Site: brandenburg
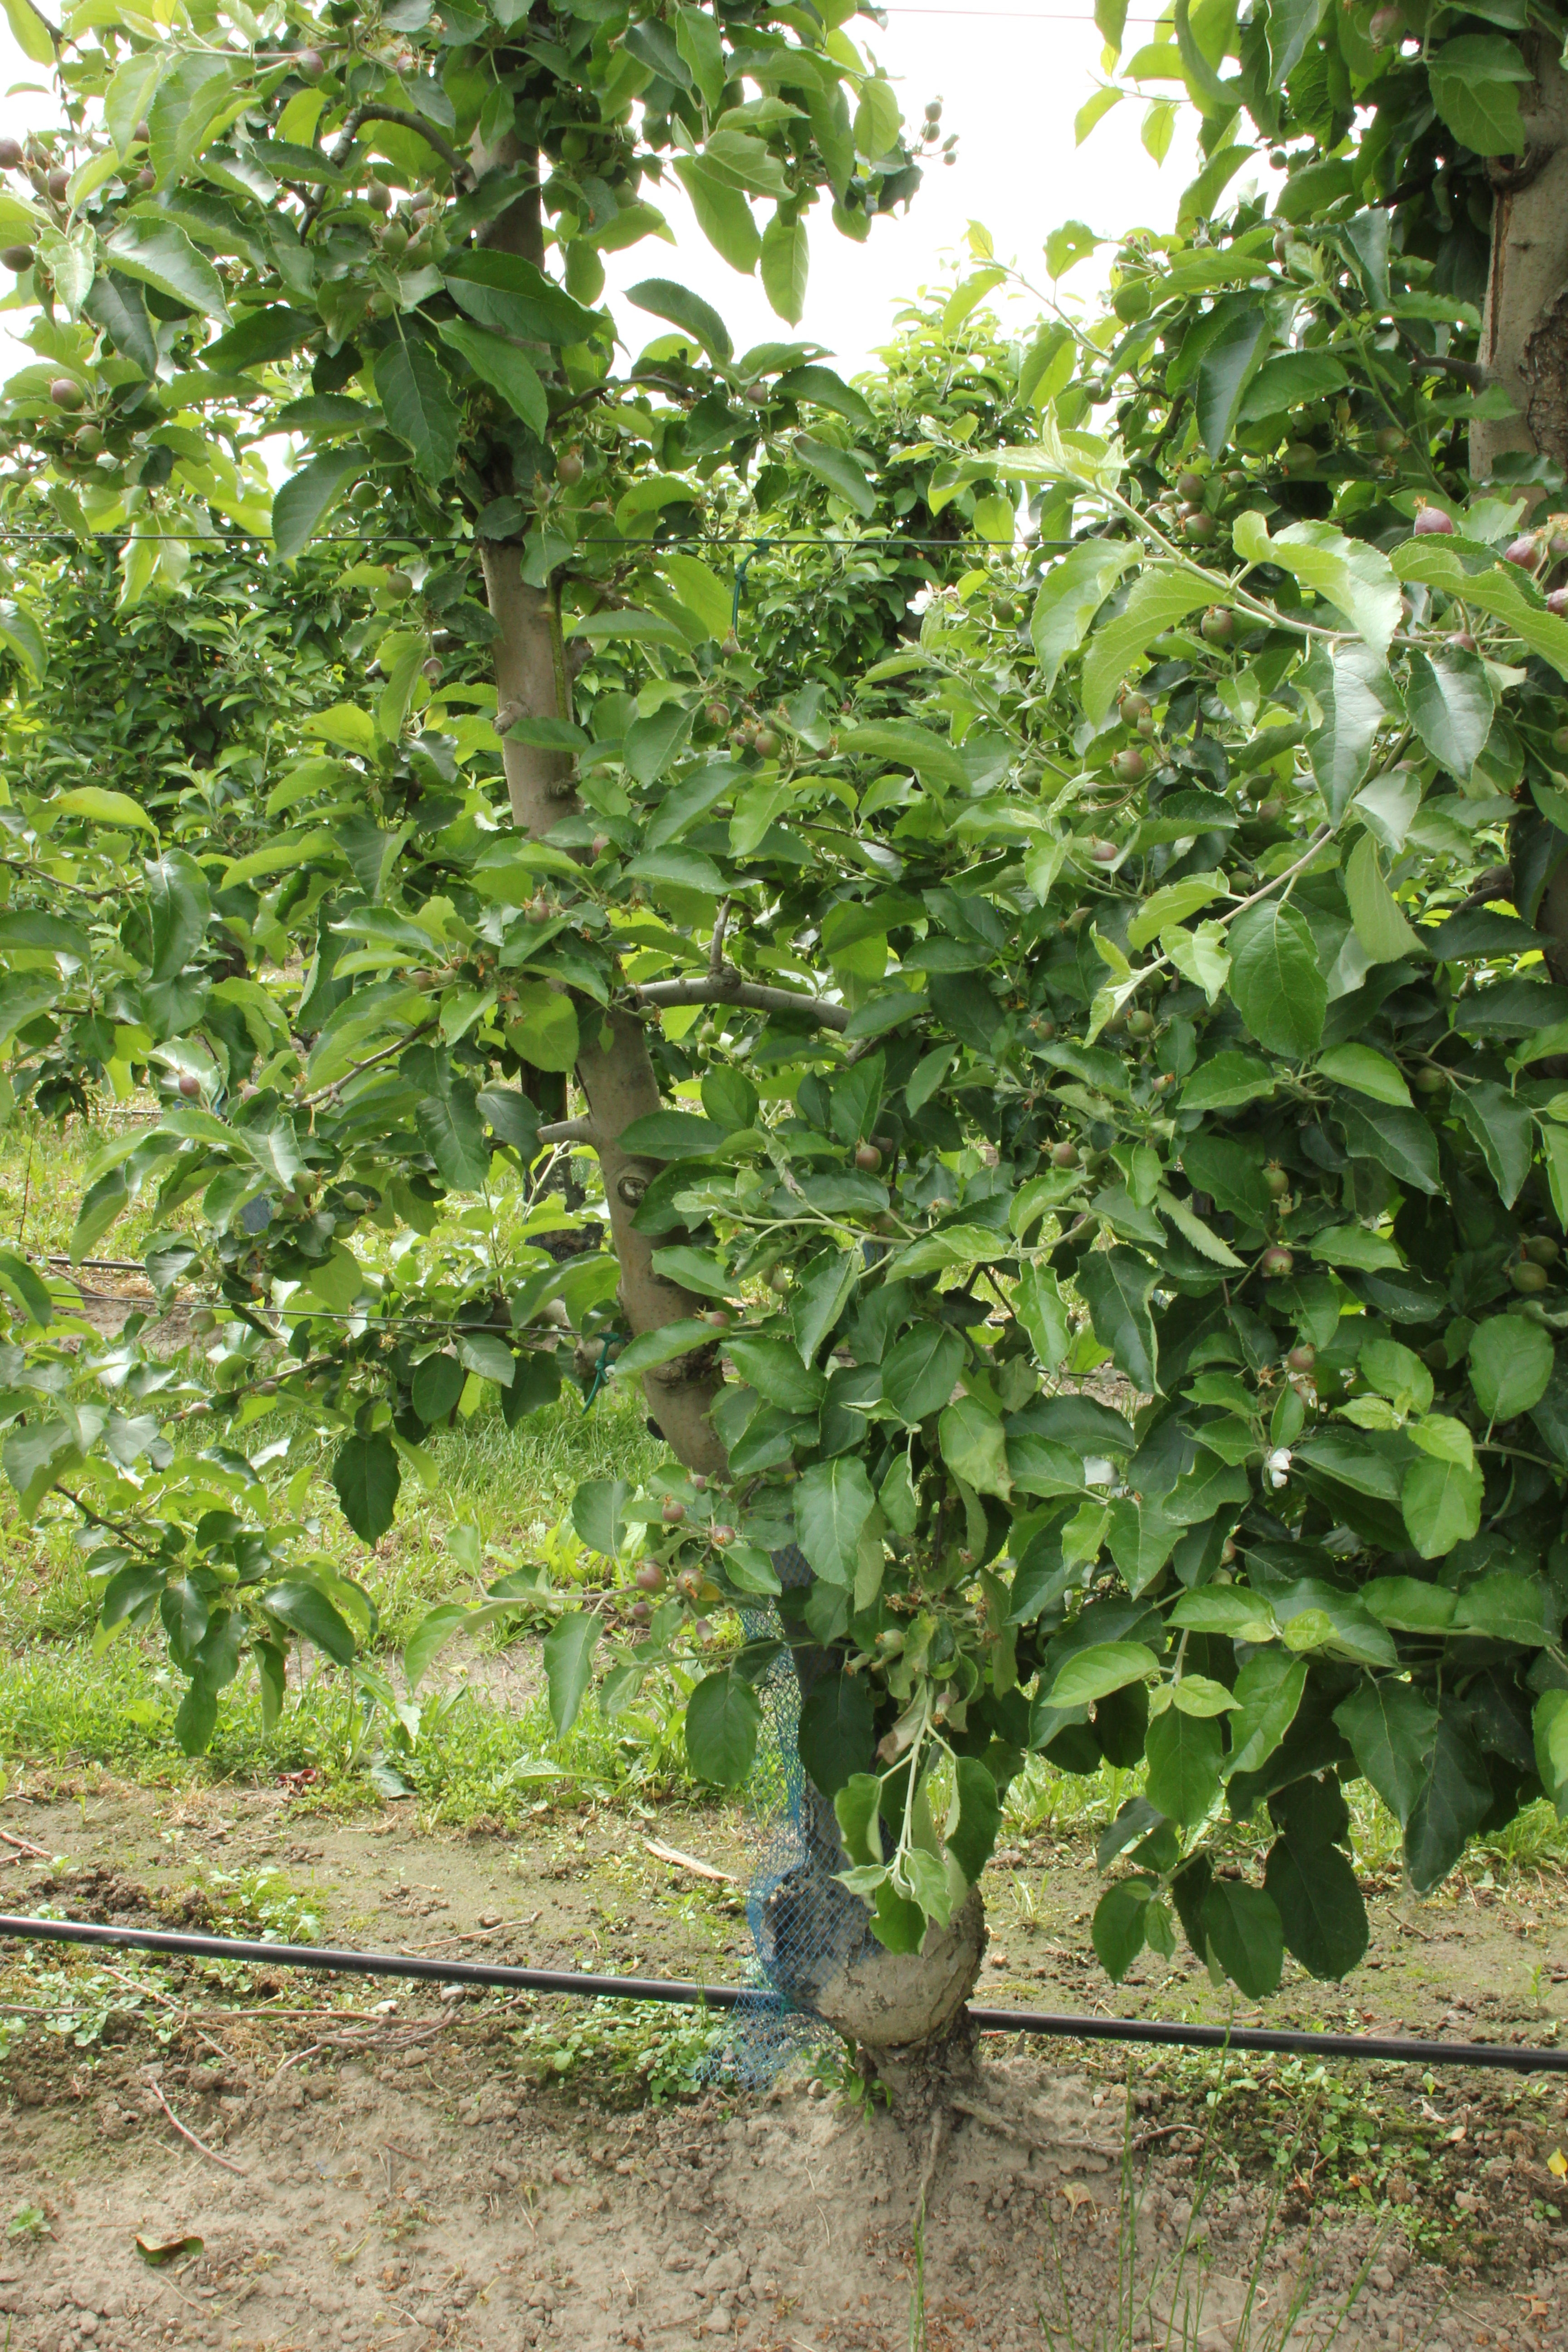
Growth stage (BBCH 72): Development of fruit